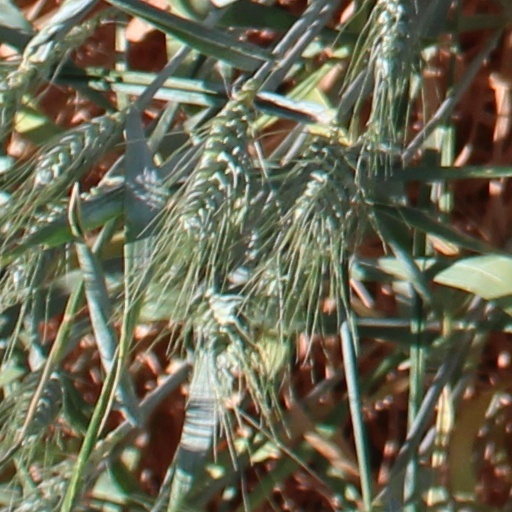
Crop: wheat